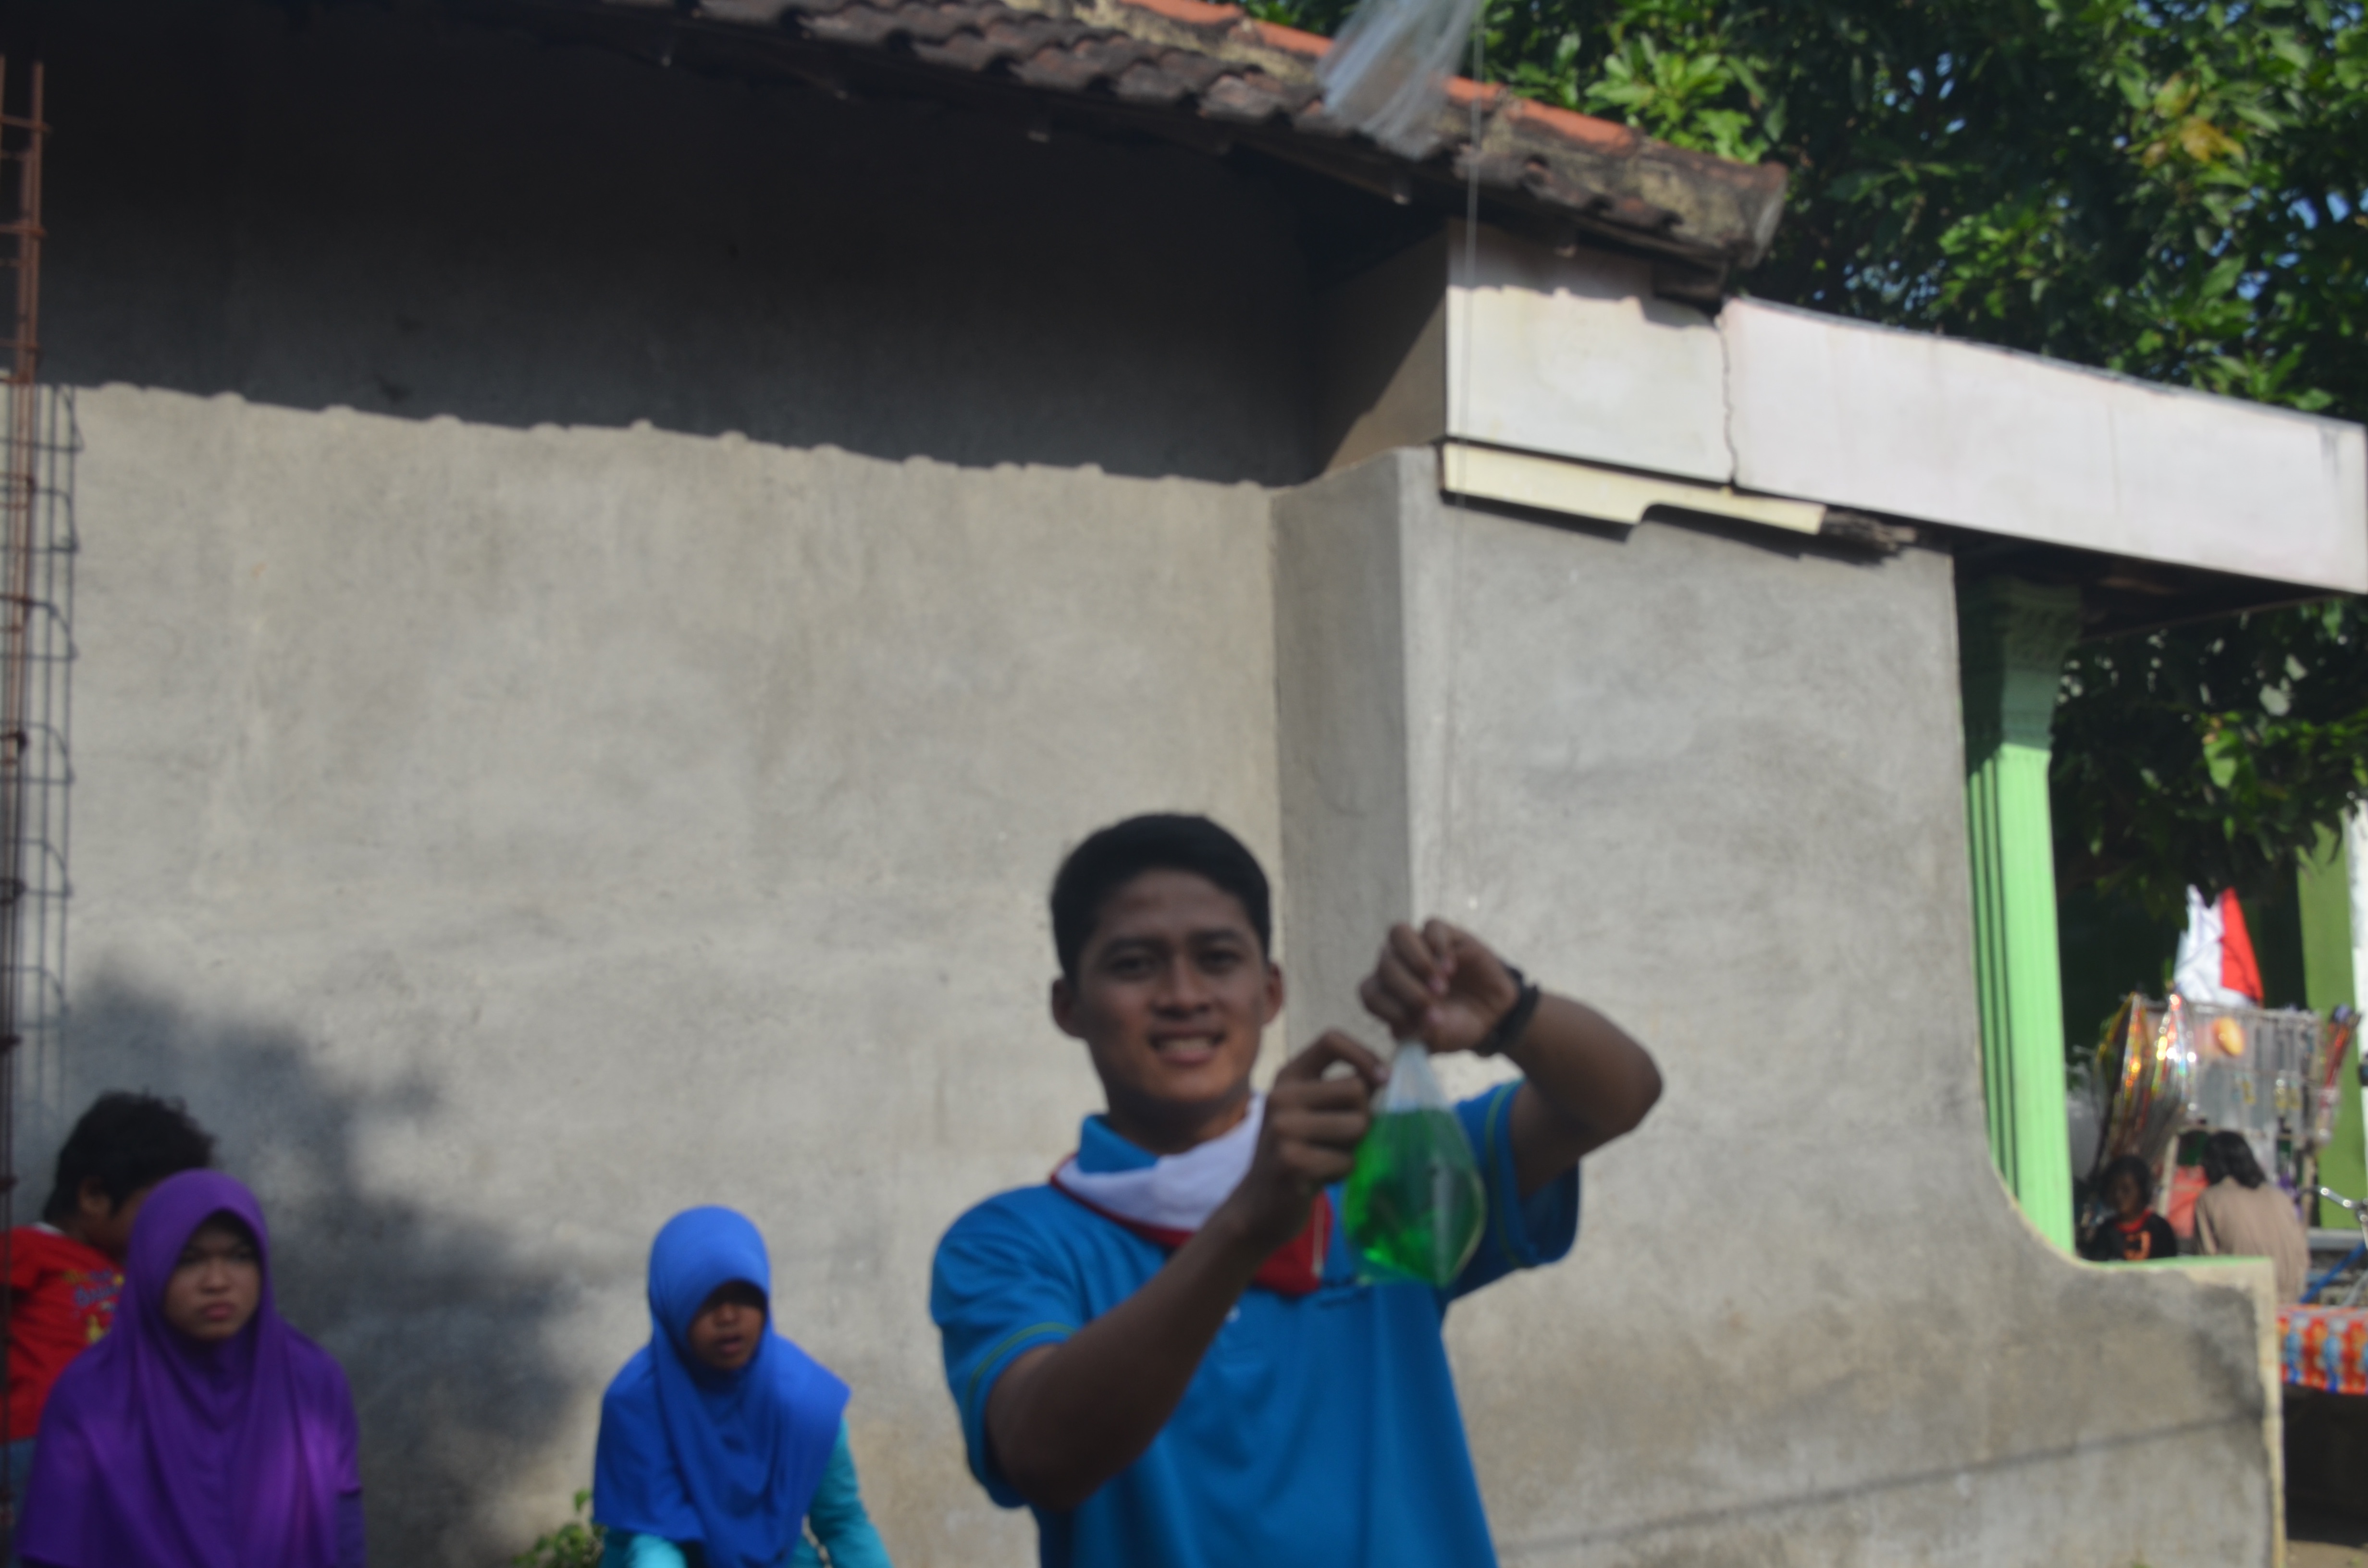
community, tourism, day